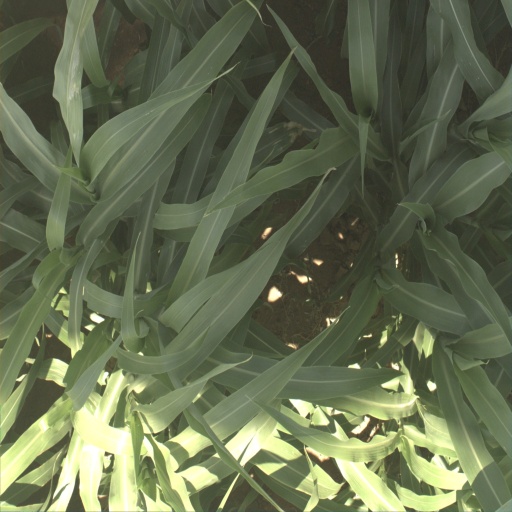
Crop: sorghum